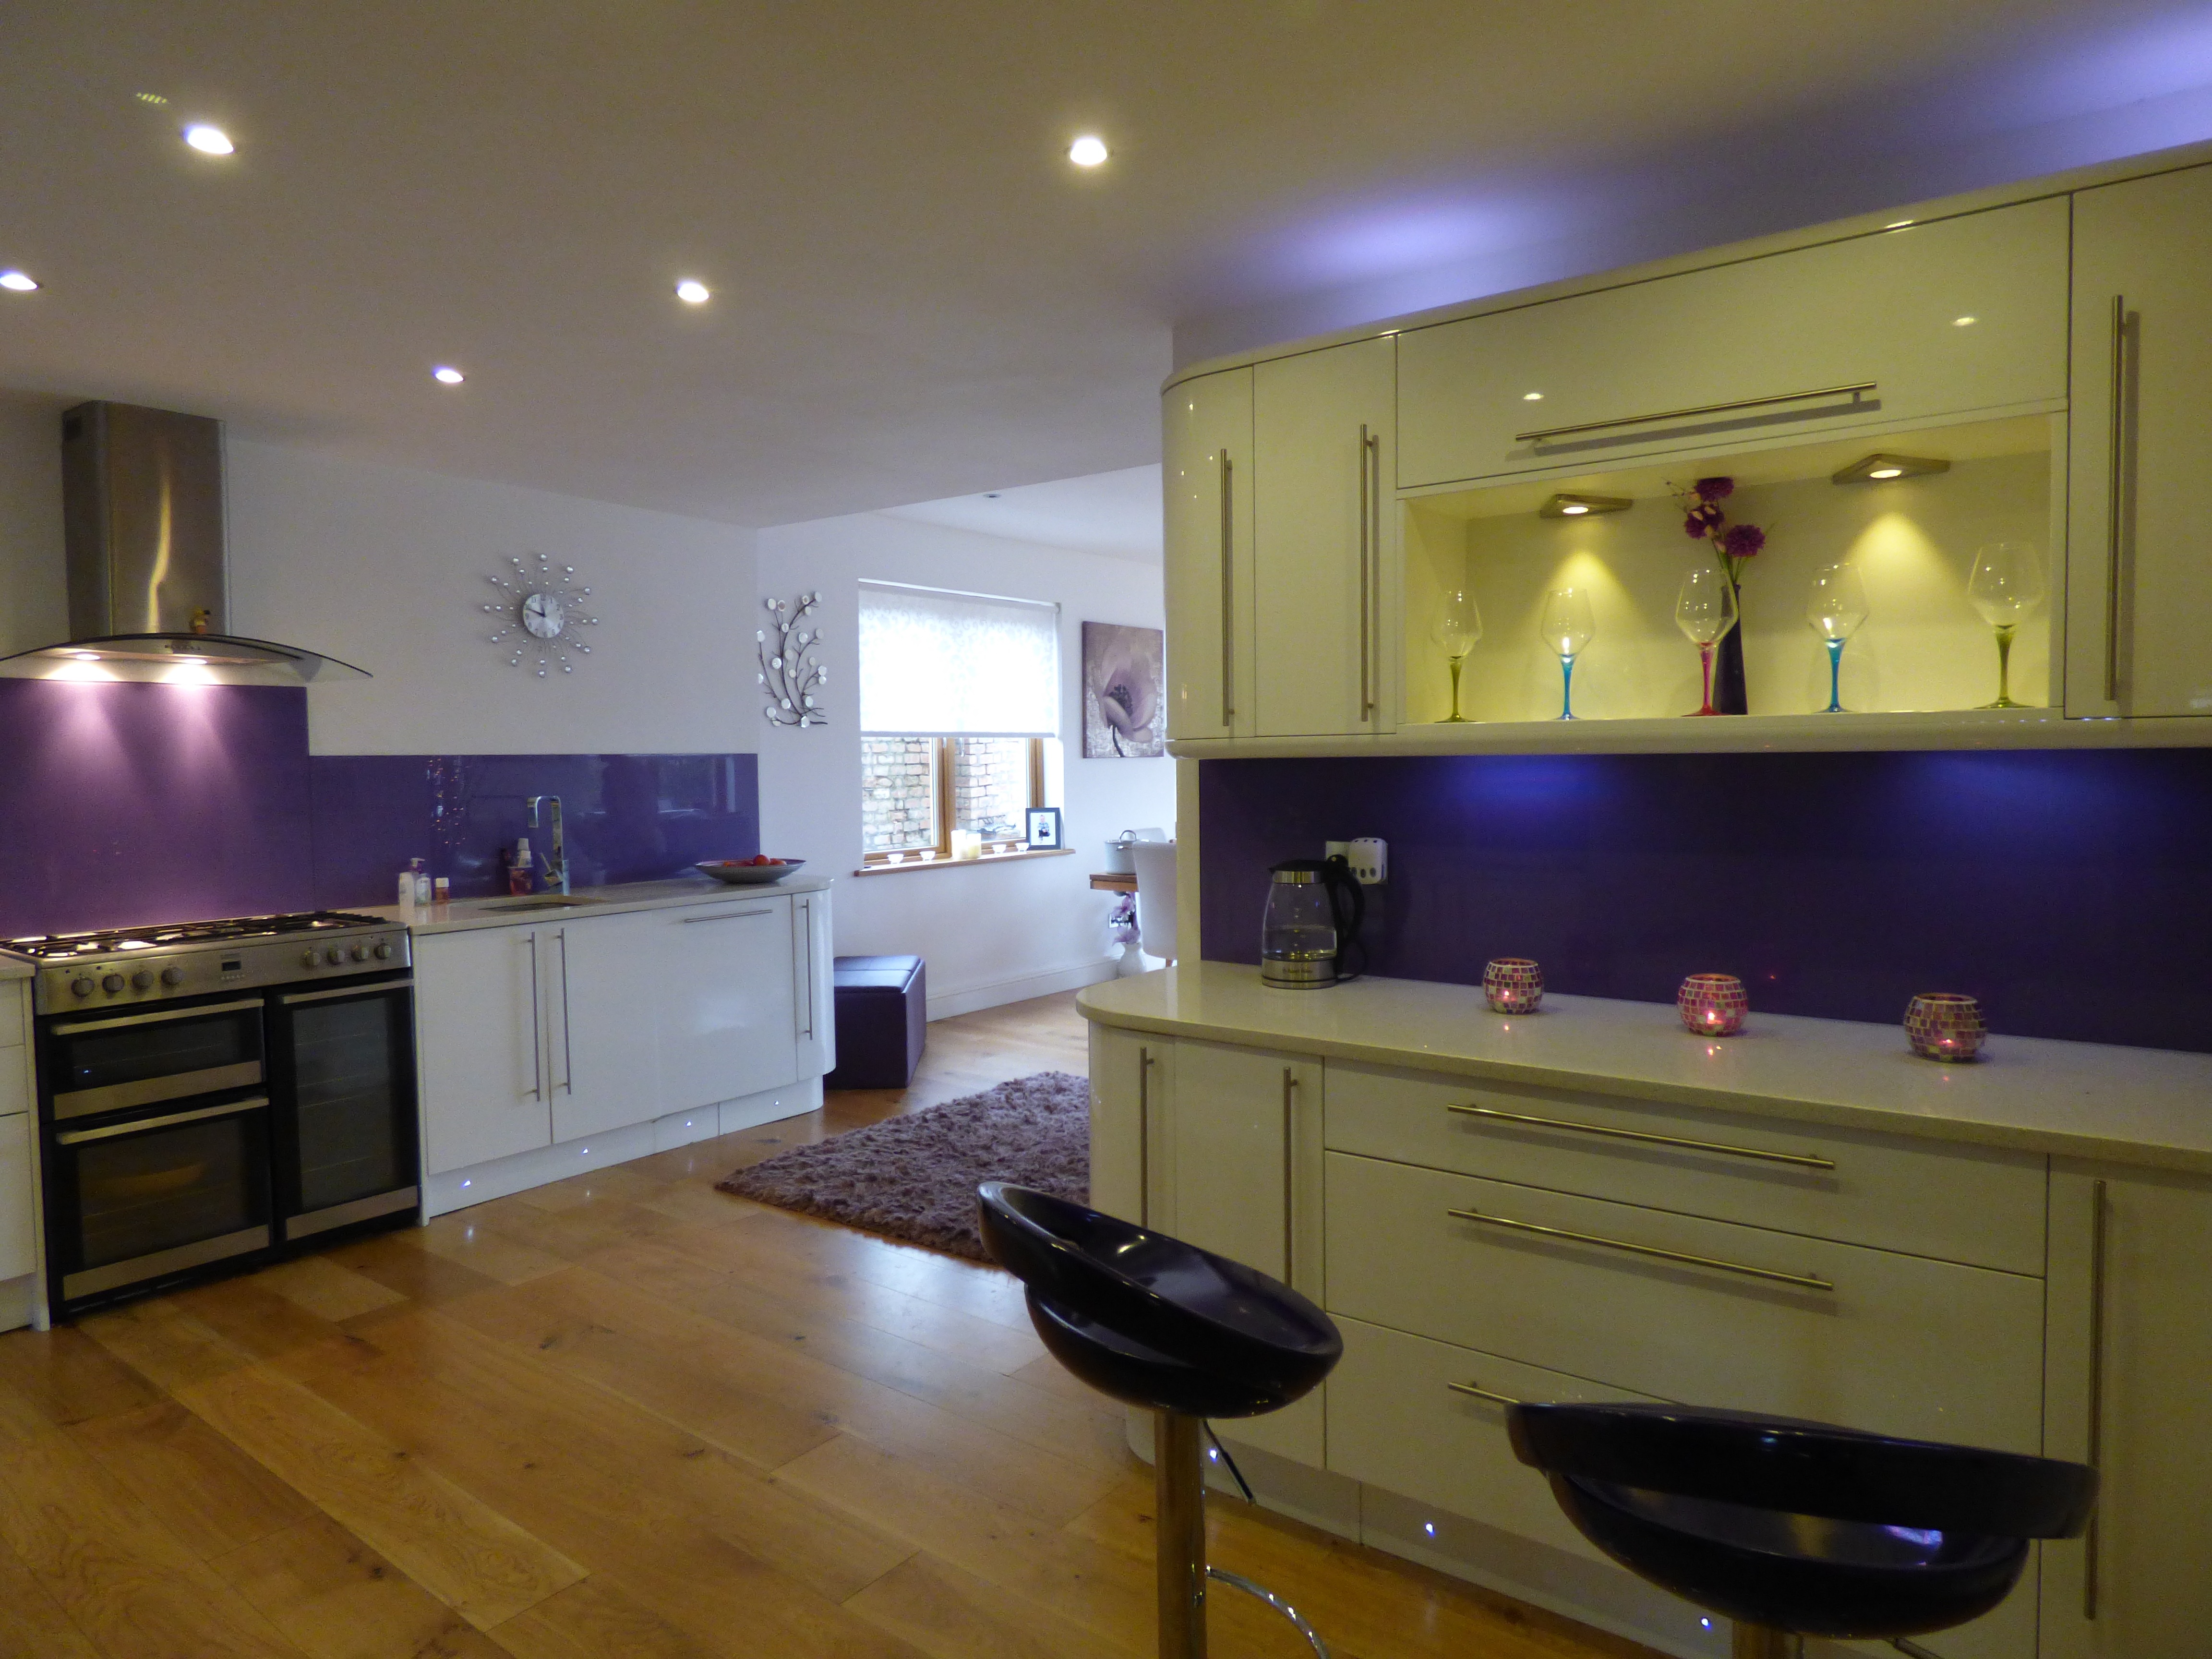
white, floor, interior, home, ceiling, cooking, kitchen, residence, property, living room, room, lighting, apartment, modern, countertop, interior design, design, hardwood, estate, real estate, cabinetry